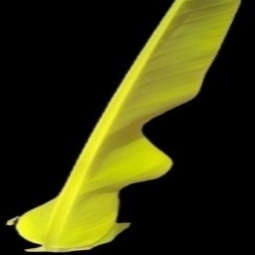
Label: Iron